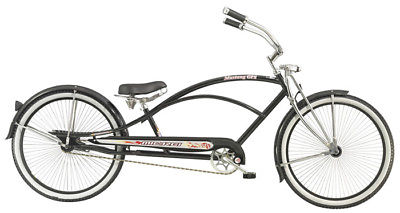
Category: bicycle